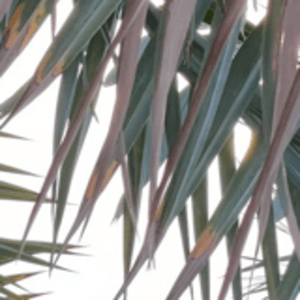
Label: Potassium Deficiency